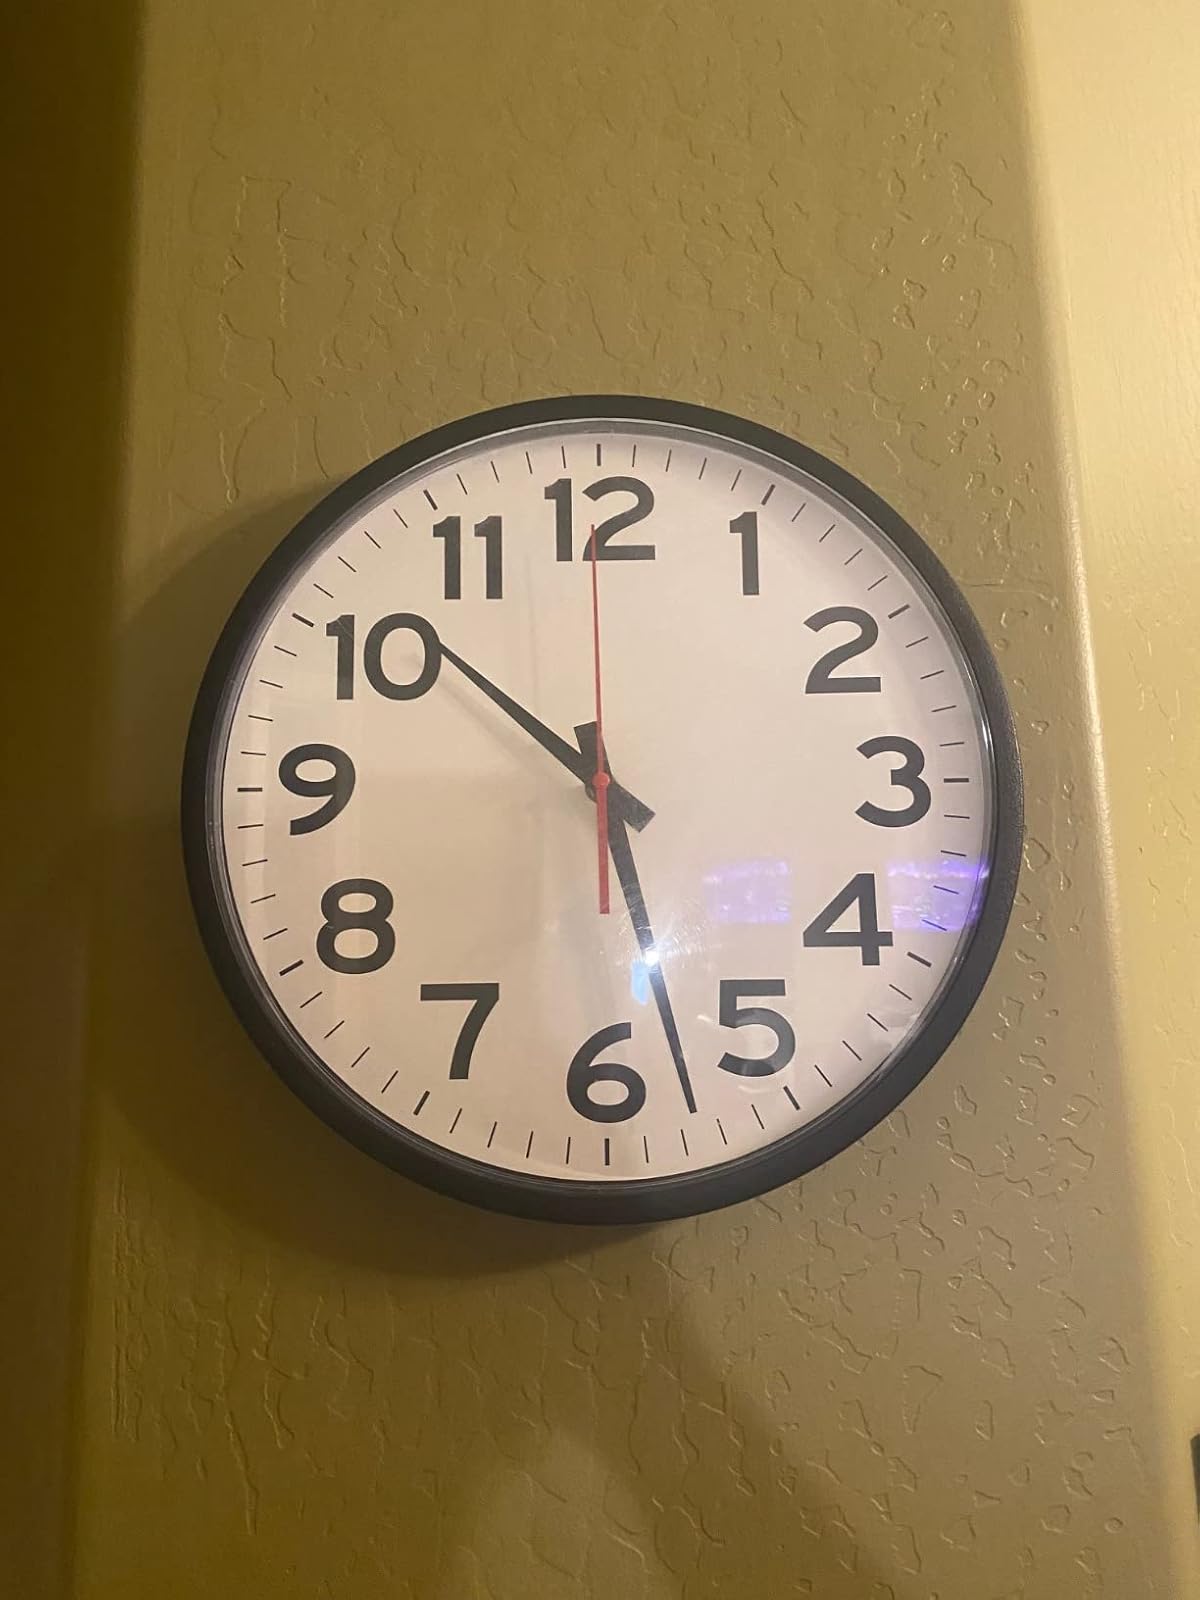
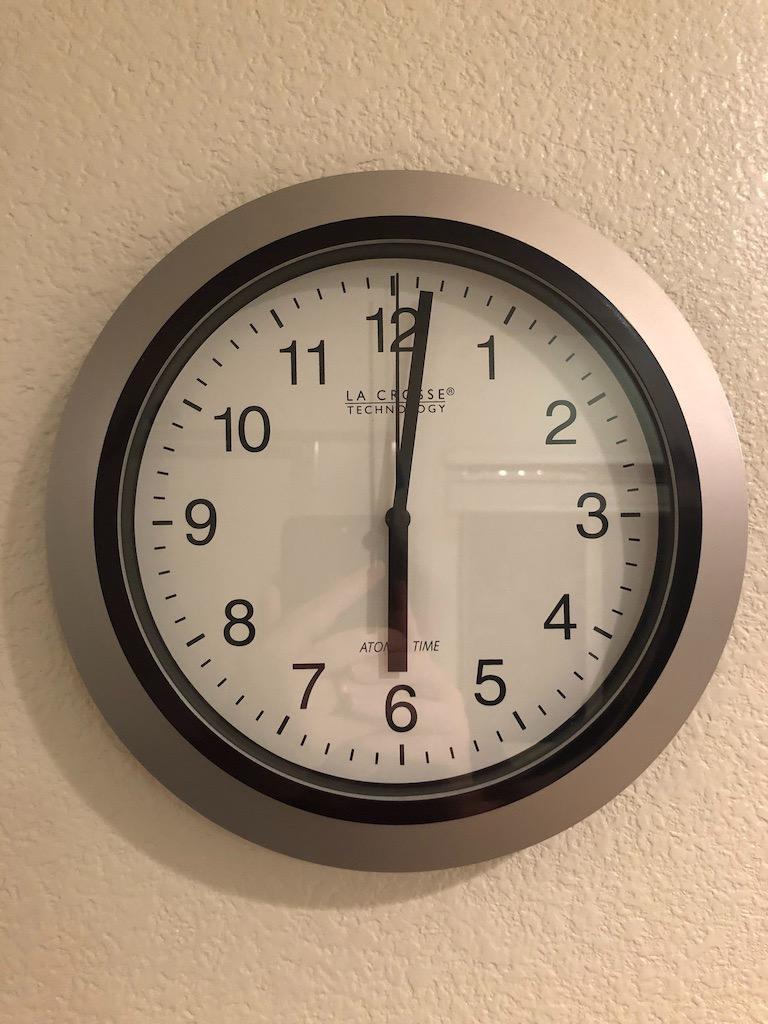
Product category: clock
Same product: no